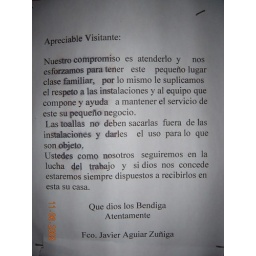
sign on bathroom door in Mulege motel room damaged by flooding